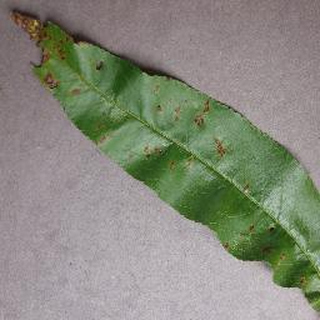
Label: peach_bacterial_spot